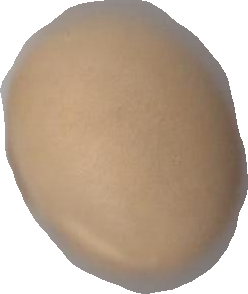
Variety: Grobogan